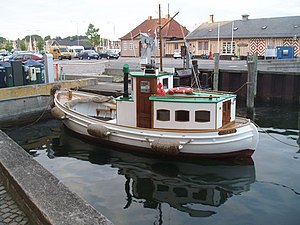
Postbåd
Den danske postbåd Hjortø, der sejlede post mellem Svendborg og Hjortø
Postbåden Hjortø i Svendborg havn
En postbåd er en forbindelse ved skib, båd eller andet søfartøj, hvorved der transporteres eller udveksles fysisk post mellem én eller flere destinationer.